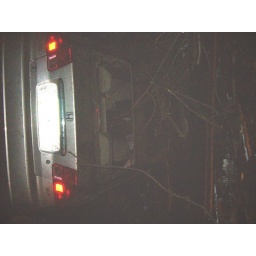
totaled car in front of the liquor house